Luella St. Clair Moss

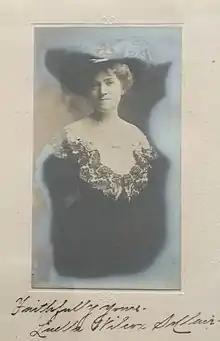
Faithfully yours, Luella Wilcox St. Clair

In 1903 the educational reformer Kentucky University president Burris Jenkins, a graduate of Harvard University and Bethany College (West Virginia), recruited Luella St. Clair to serve as the new president of Hamilton Female College in Lexington, Kentucky. Though the school had been chiefly owned by the members of the local Christian Church (Disciples of Christ), Kentucky University (later Transylvania University) had in 1878 bought a stake in the school, taking total control in 1903. This change in leadership forced out Hamilton's current president, Barton C. Hagerman, the husband of Mary Campbell who was the granddaughter of the founder of the Disciples Church. Hagerman started a new school for women, called Campbell-Hagerman College, also a private, women's college affiliated with the Disciples of Christ only four blocks away.